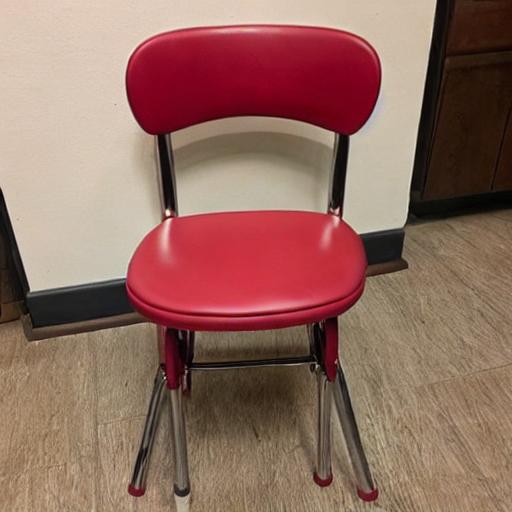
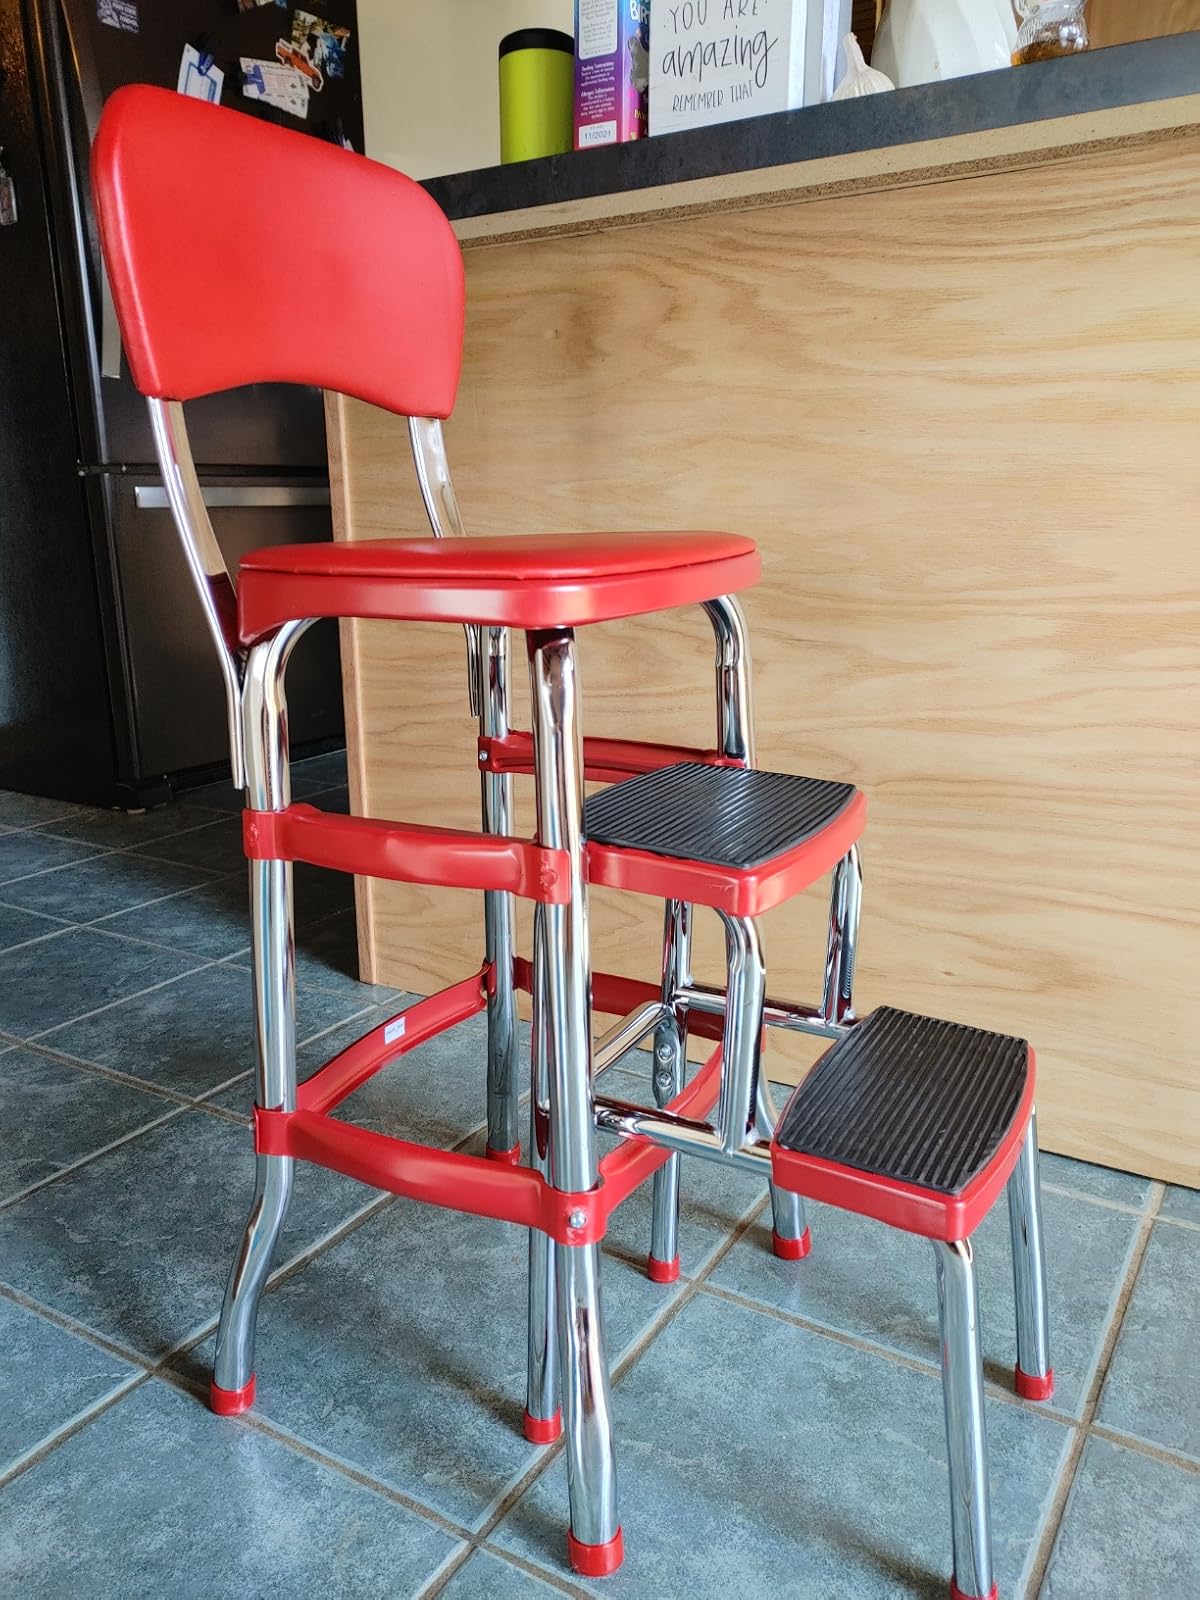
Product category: items_chair
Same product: no